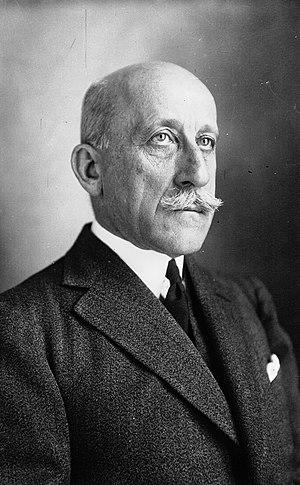
Le comte Hubert d'Andlau de Hombourg, né le 7 juin 1868 à Heidenfeld – village bavarois aujourd'hui rattaché à la commune de Röthlein – et mort le 3 novembre 1959 à Stotzheim, dans le Bas-Rhin, est un homme politique français.